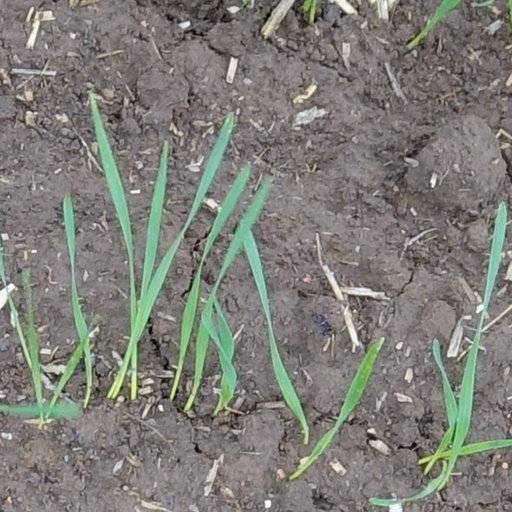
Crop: wheat